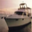
Label: ship